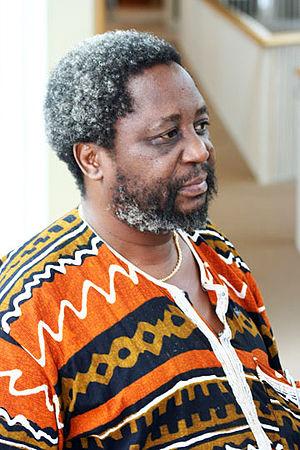
Chenjerai Hove est un écrivain africain du Zimbabwe.